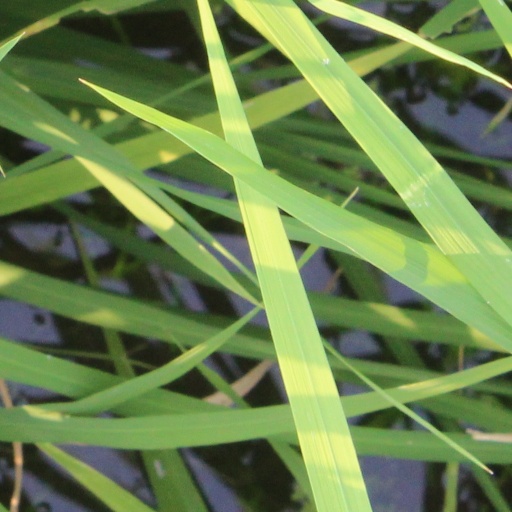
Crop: rice